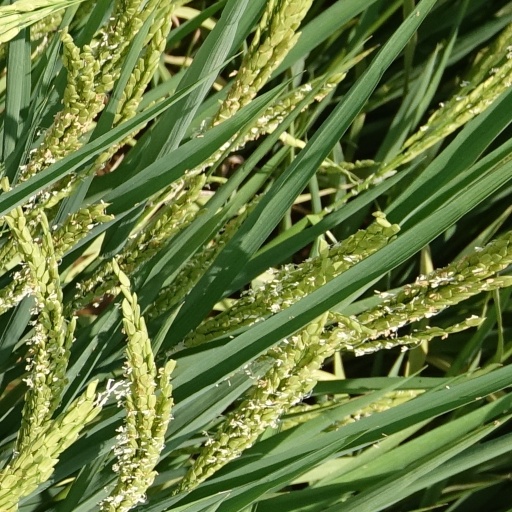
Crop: rice